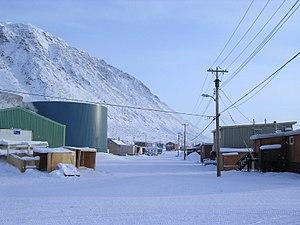
Grise Fiord est une communauté inuite située sur la pointe sud de l´Île d'Ellesmere, au Nunavut, à 720 miles au nord du cercle arctique.